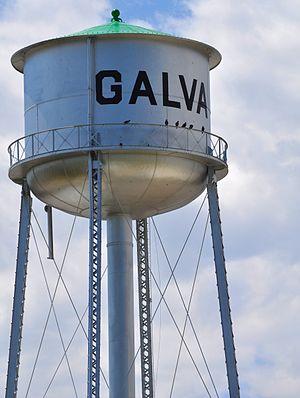
Galva est une municipalité américaine située dans le comté de McPherson au Kansas.